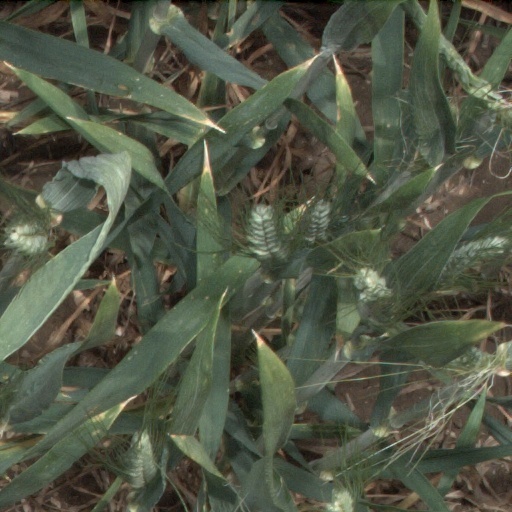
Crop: wheat